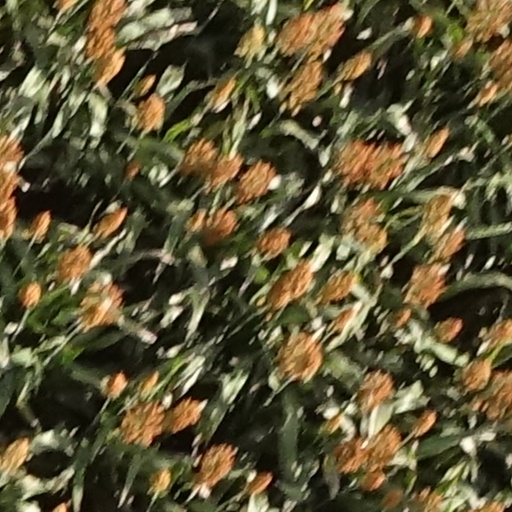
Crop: sorghum